Question: Please indicate a possible affordance area of the hold_frisbee that can be used for holding
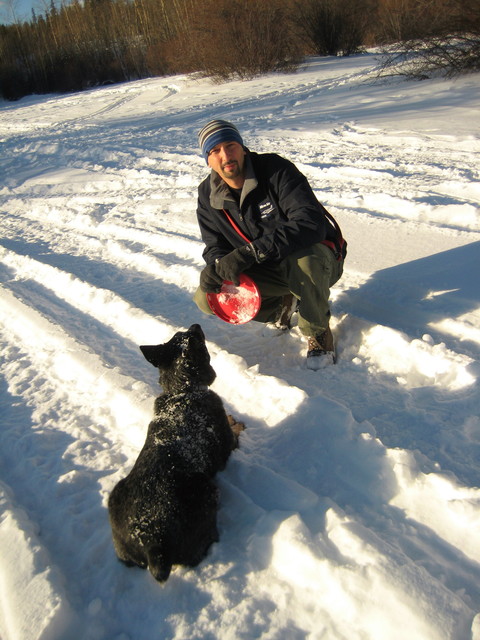
Answer: [201.522, 264.732, 267.405, 325.909]